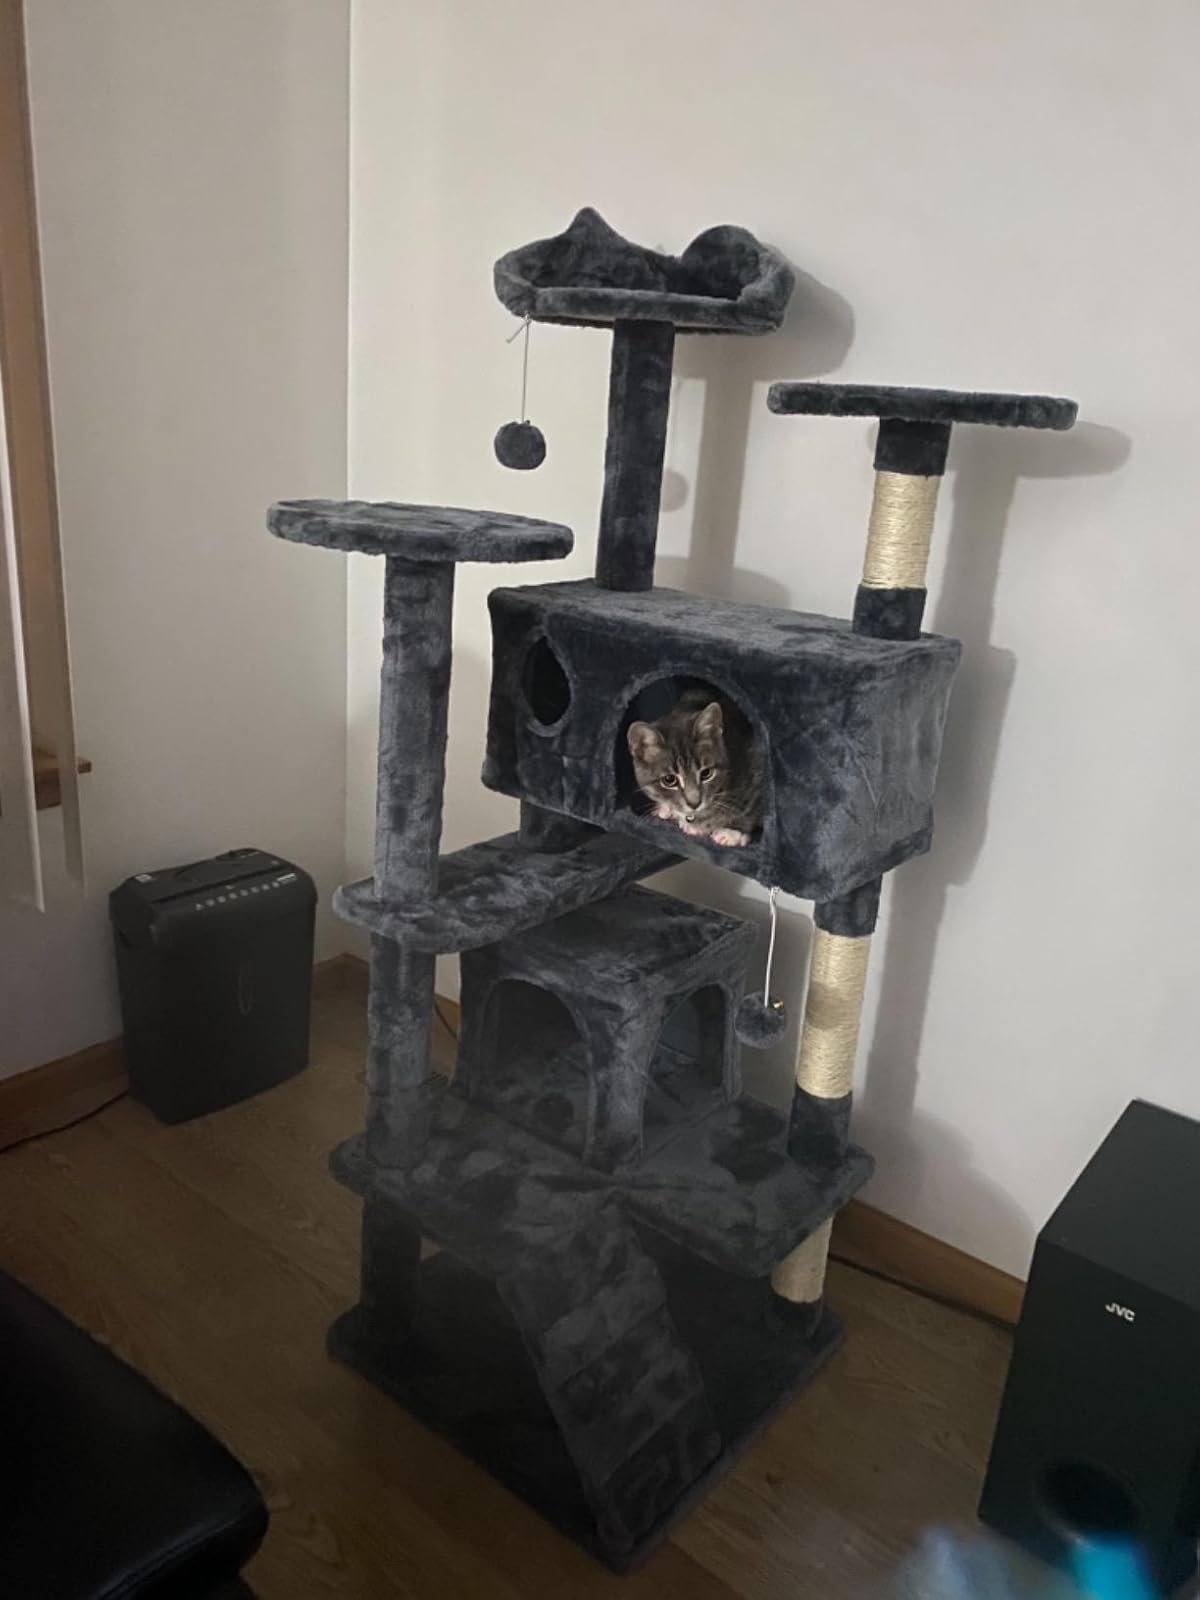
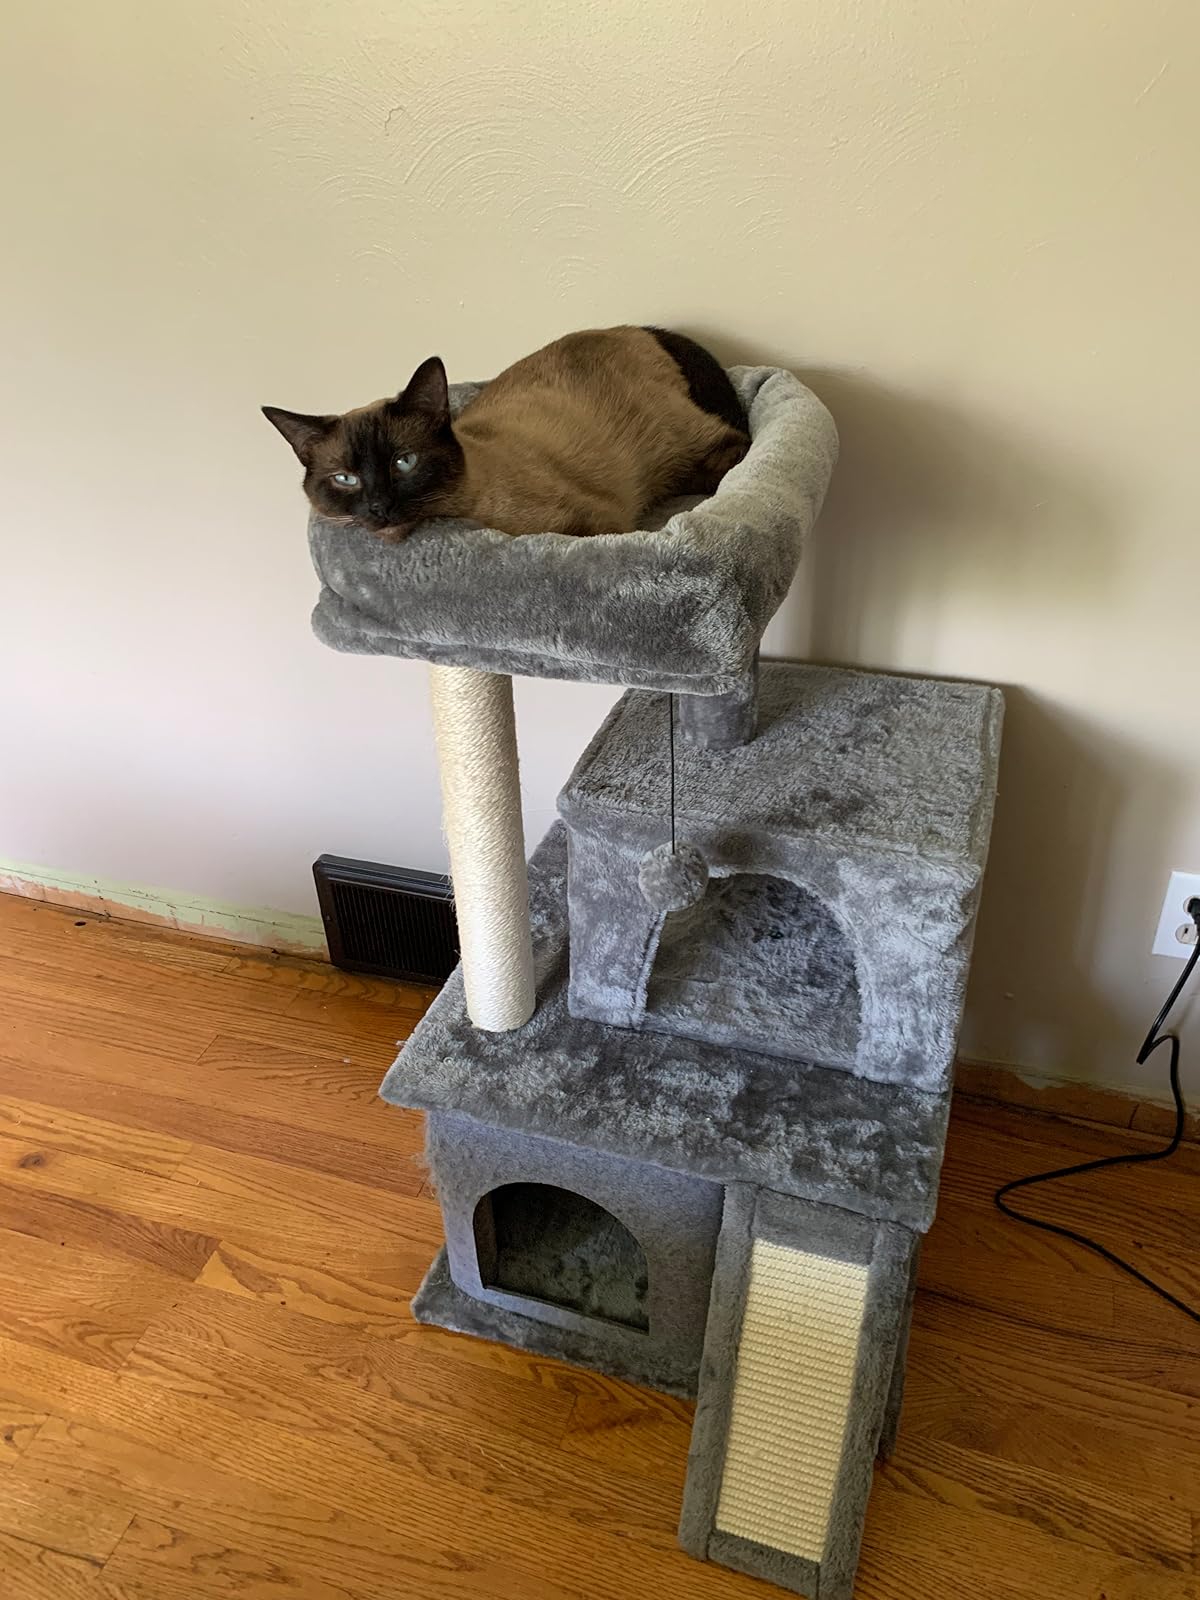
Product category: items_cat tree
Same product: no